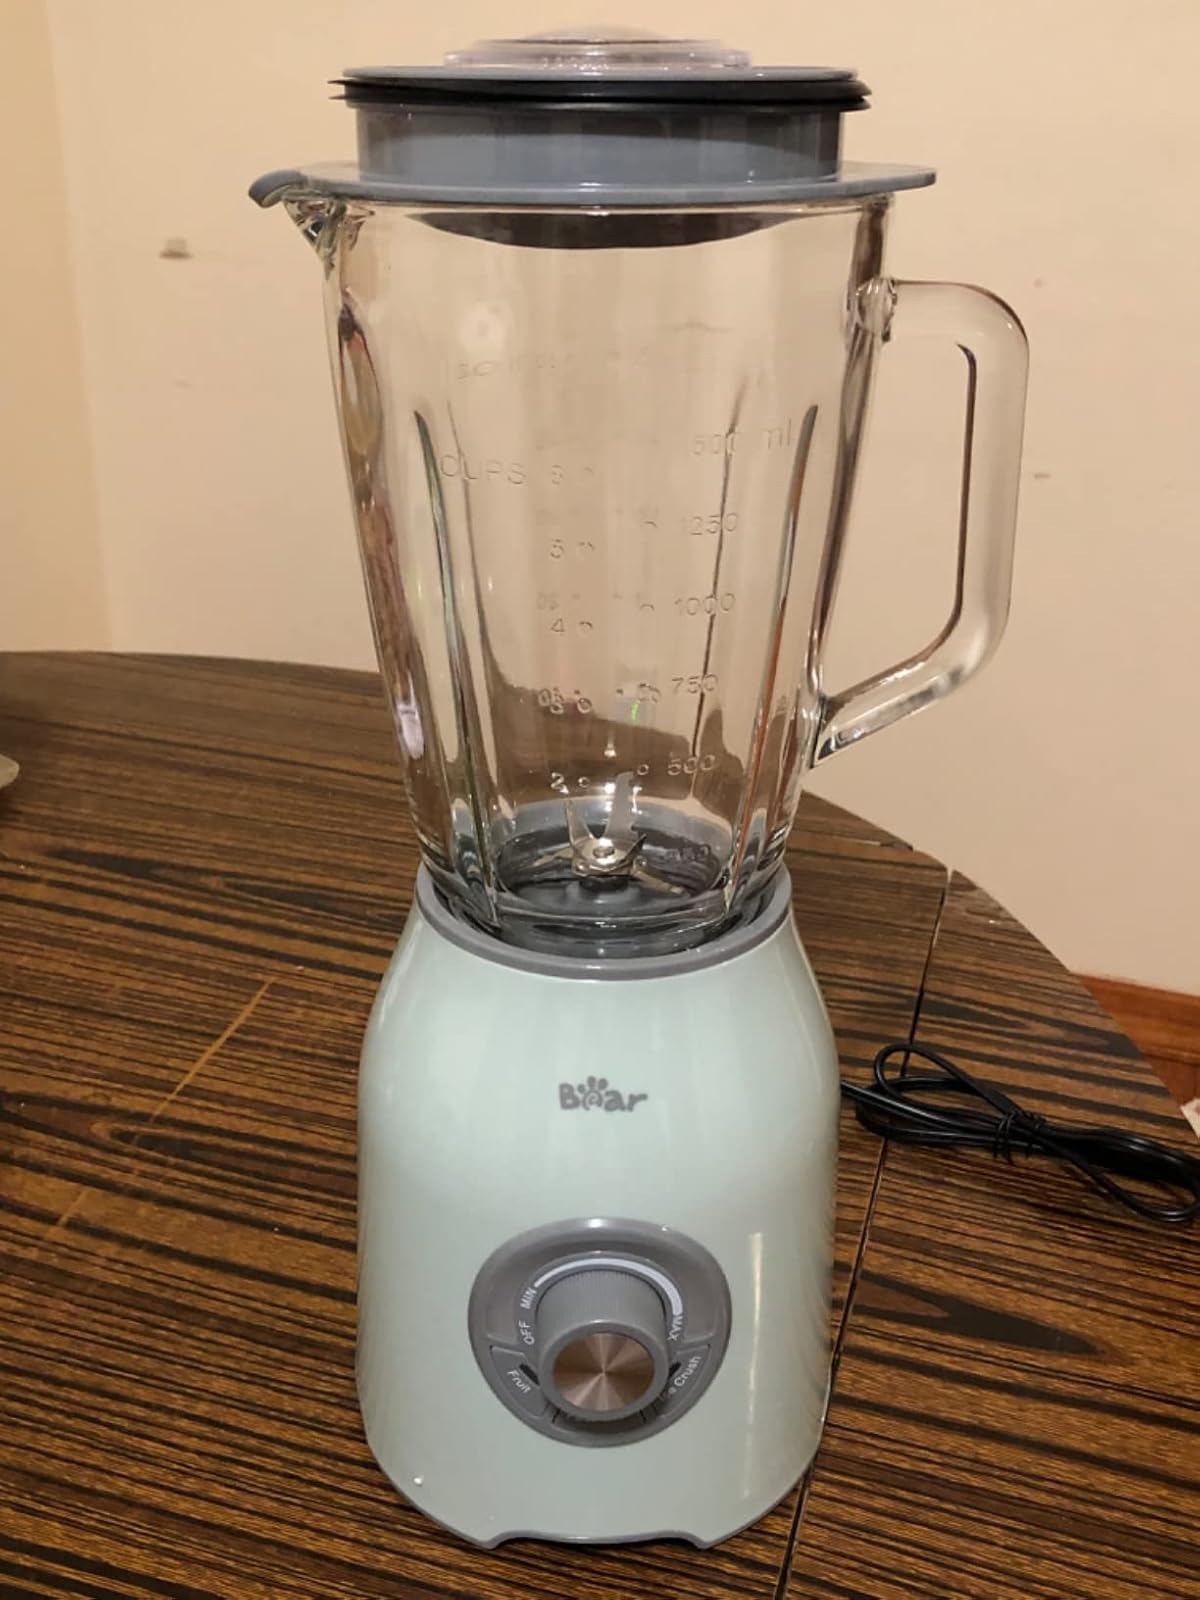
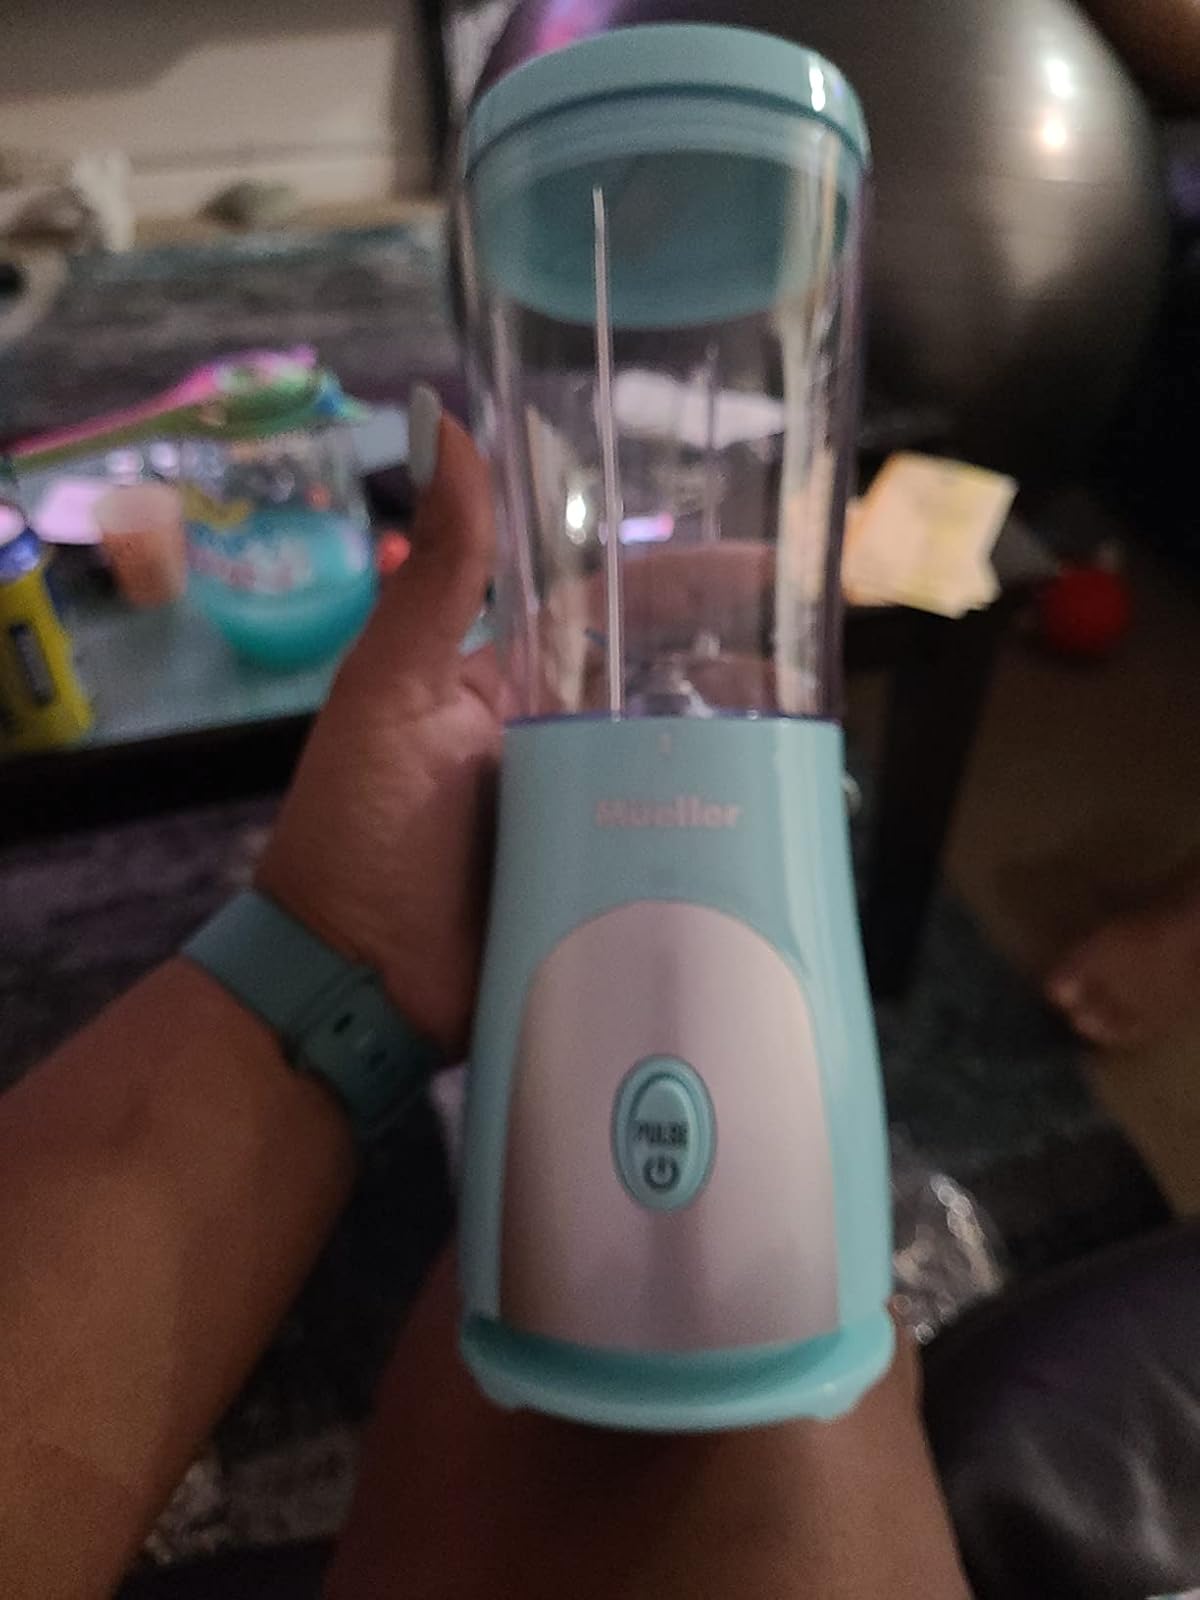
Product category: items_blender
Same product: no